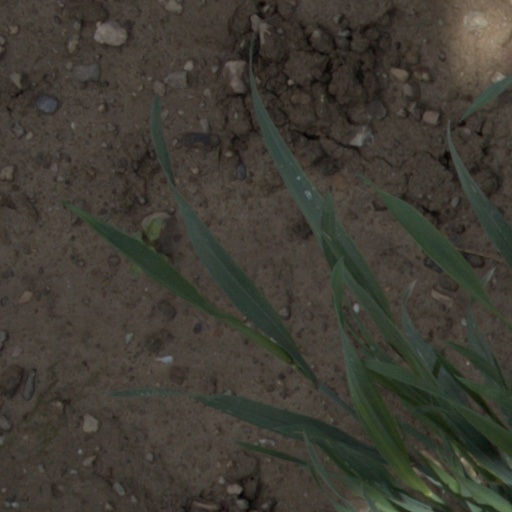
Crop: wheat